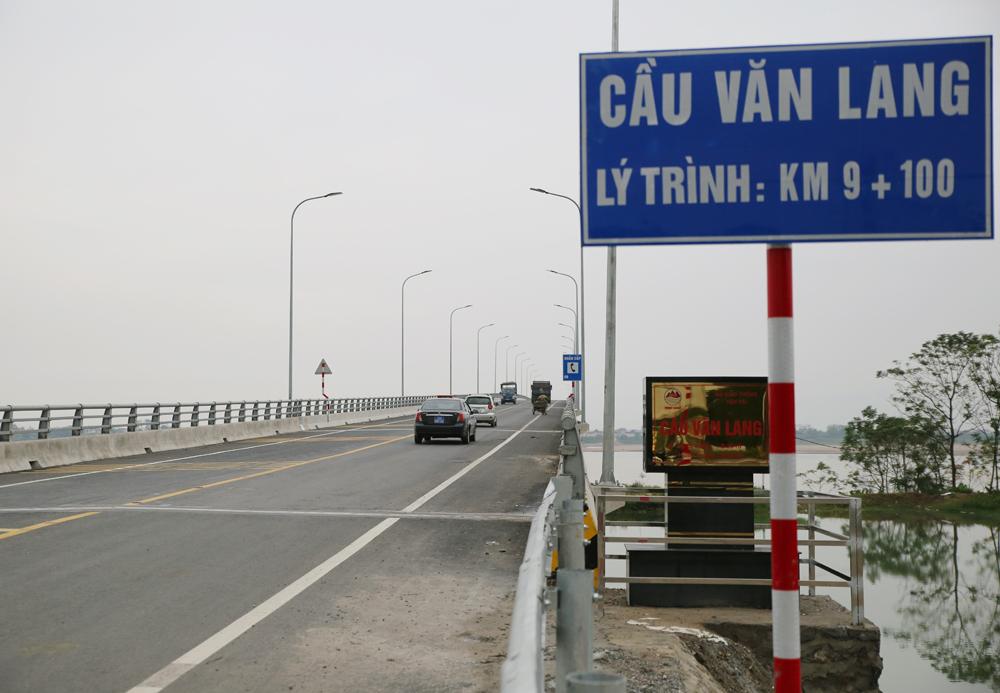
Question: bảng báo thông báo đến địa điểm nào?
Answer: bảng báo thông báo đến địa điểm cầu văn lang